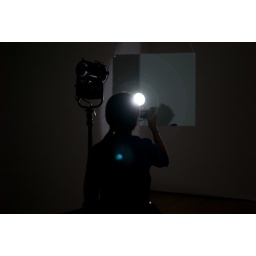
&amp;quot;Your strange certainty still kept: A curtain of water droplets, illuminated by strobe lights, appears frozen in midair.&amp;quot;